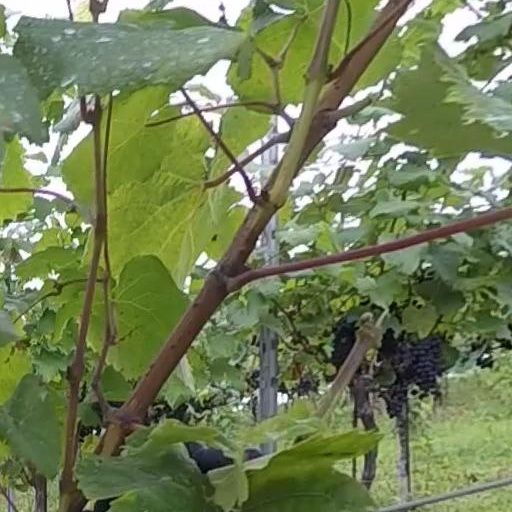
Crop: grape